L'Aiguille Rouge

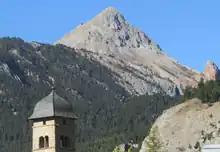
View from Plampinet

The mountain belongs to the commune of Nevache, and stands close to the French-Italian border. Administratively is part of the French department of Hautes-Alpes. Following the main watershed eastwards the Col de l'Échelle divides it from the Cima della Seur/Sommet de Guiau (2657 m), while in the opposite direction the Col de Thures (2194 m) takes it apart from the rest of the chain between Vallée Etroite (river Po basin) and Vallée de la Clarée (Rhone basin).